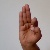
The image shows a hand gesture representing the letter 'F' in Indian Sign Language.